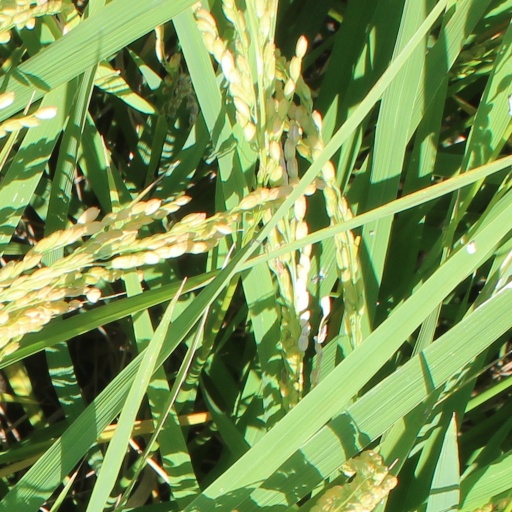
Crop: rice